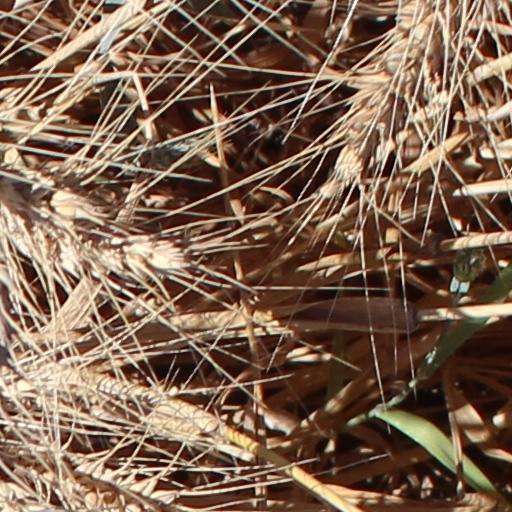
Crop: wheat